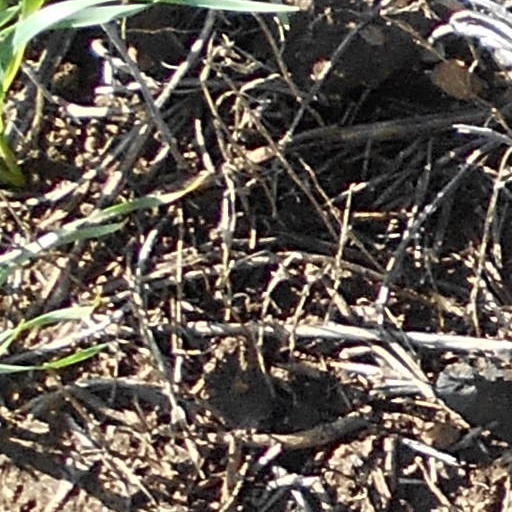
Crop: wheat